Southern Rocky Mountain Front

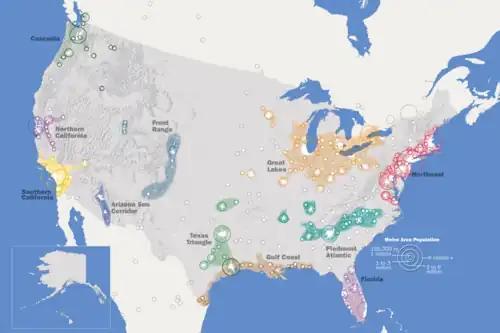
Map of the 11 emerging megaregions of the United States.

The region was established, along with ten other megaregions throughout the United States, by America 2050 in response to President Barack Obama’s efforts to improve the country’s infrastructure. The megaregions were initially identified by America 2050 as areas that should have highspeed rail by 2050. According to America 2050’s four phase plan the Front Range would have highspeed rail on Phase 3 of the plan and the line would stretch from Denver, Colorado to Albuquerque, New Mexico.